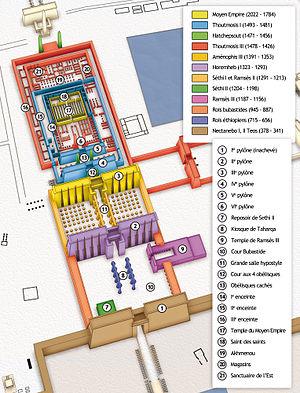
Plan du temple d'Amon avec distinction des étapes de sa construction
L'enceinte d'Amon-Rê, située sur le site de Karnak, près de Louxor, est dédiée au dieu Amon ainsi qu'à sa forme solaire d'Amon-Rê.